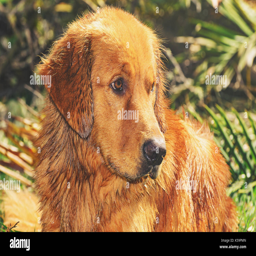
dog with sad and apprehensive look , looking to the right , on nature